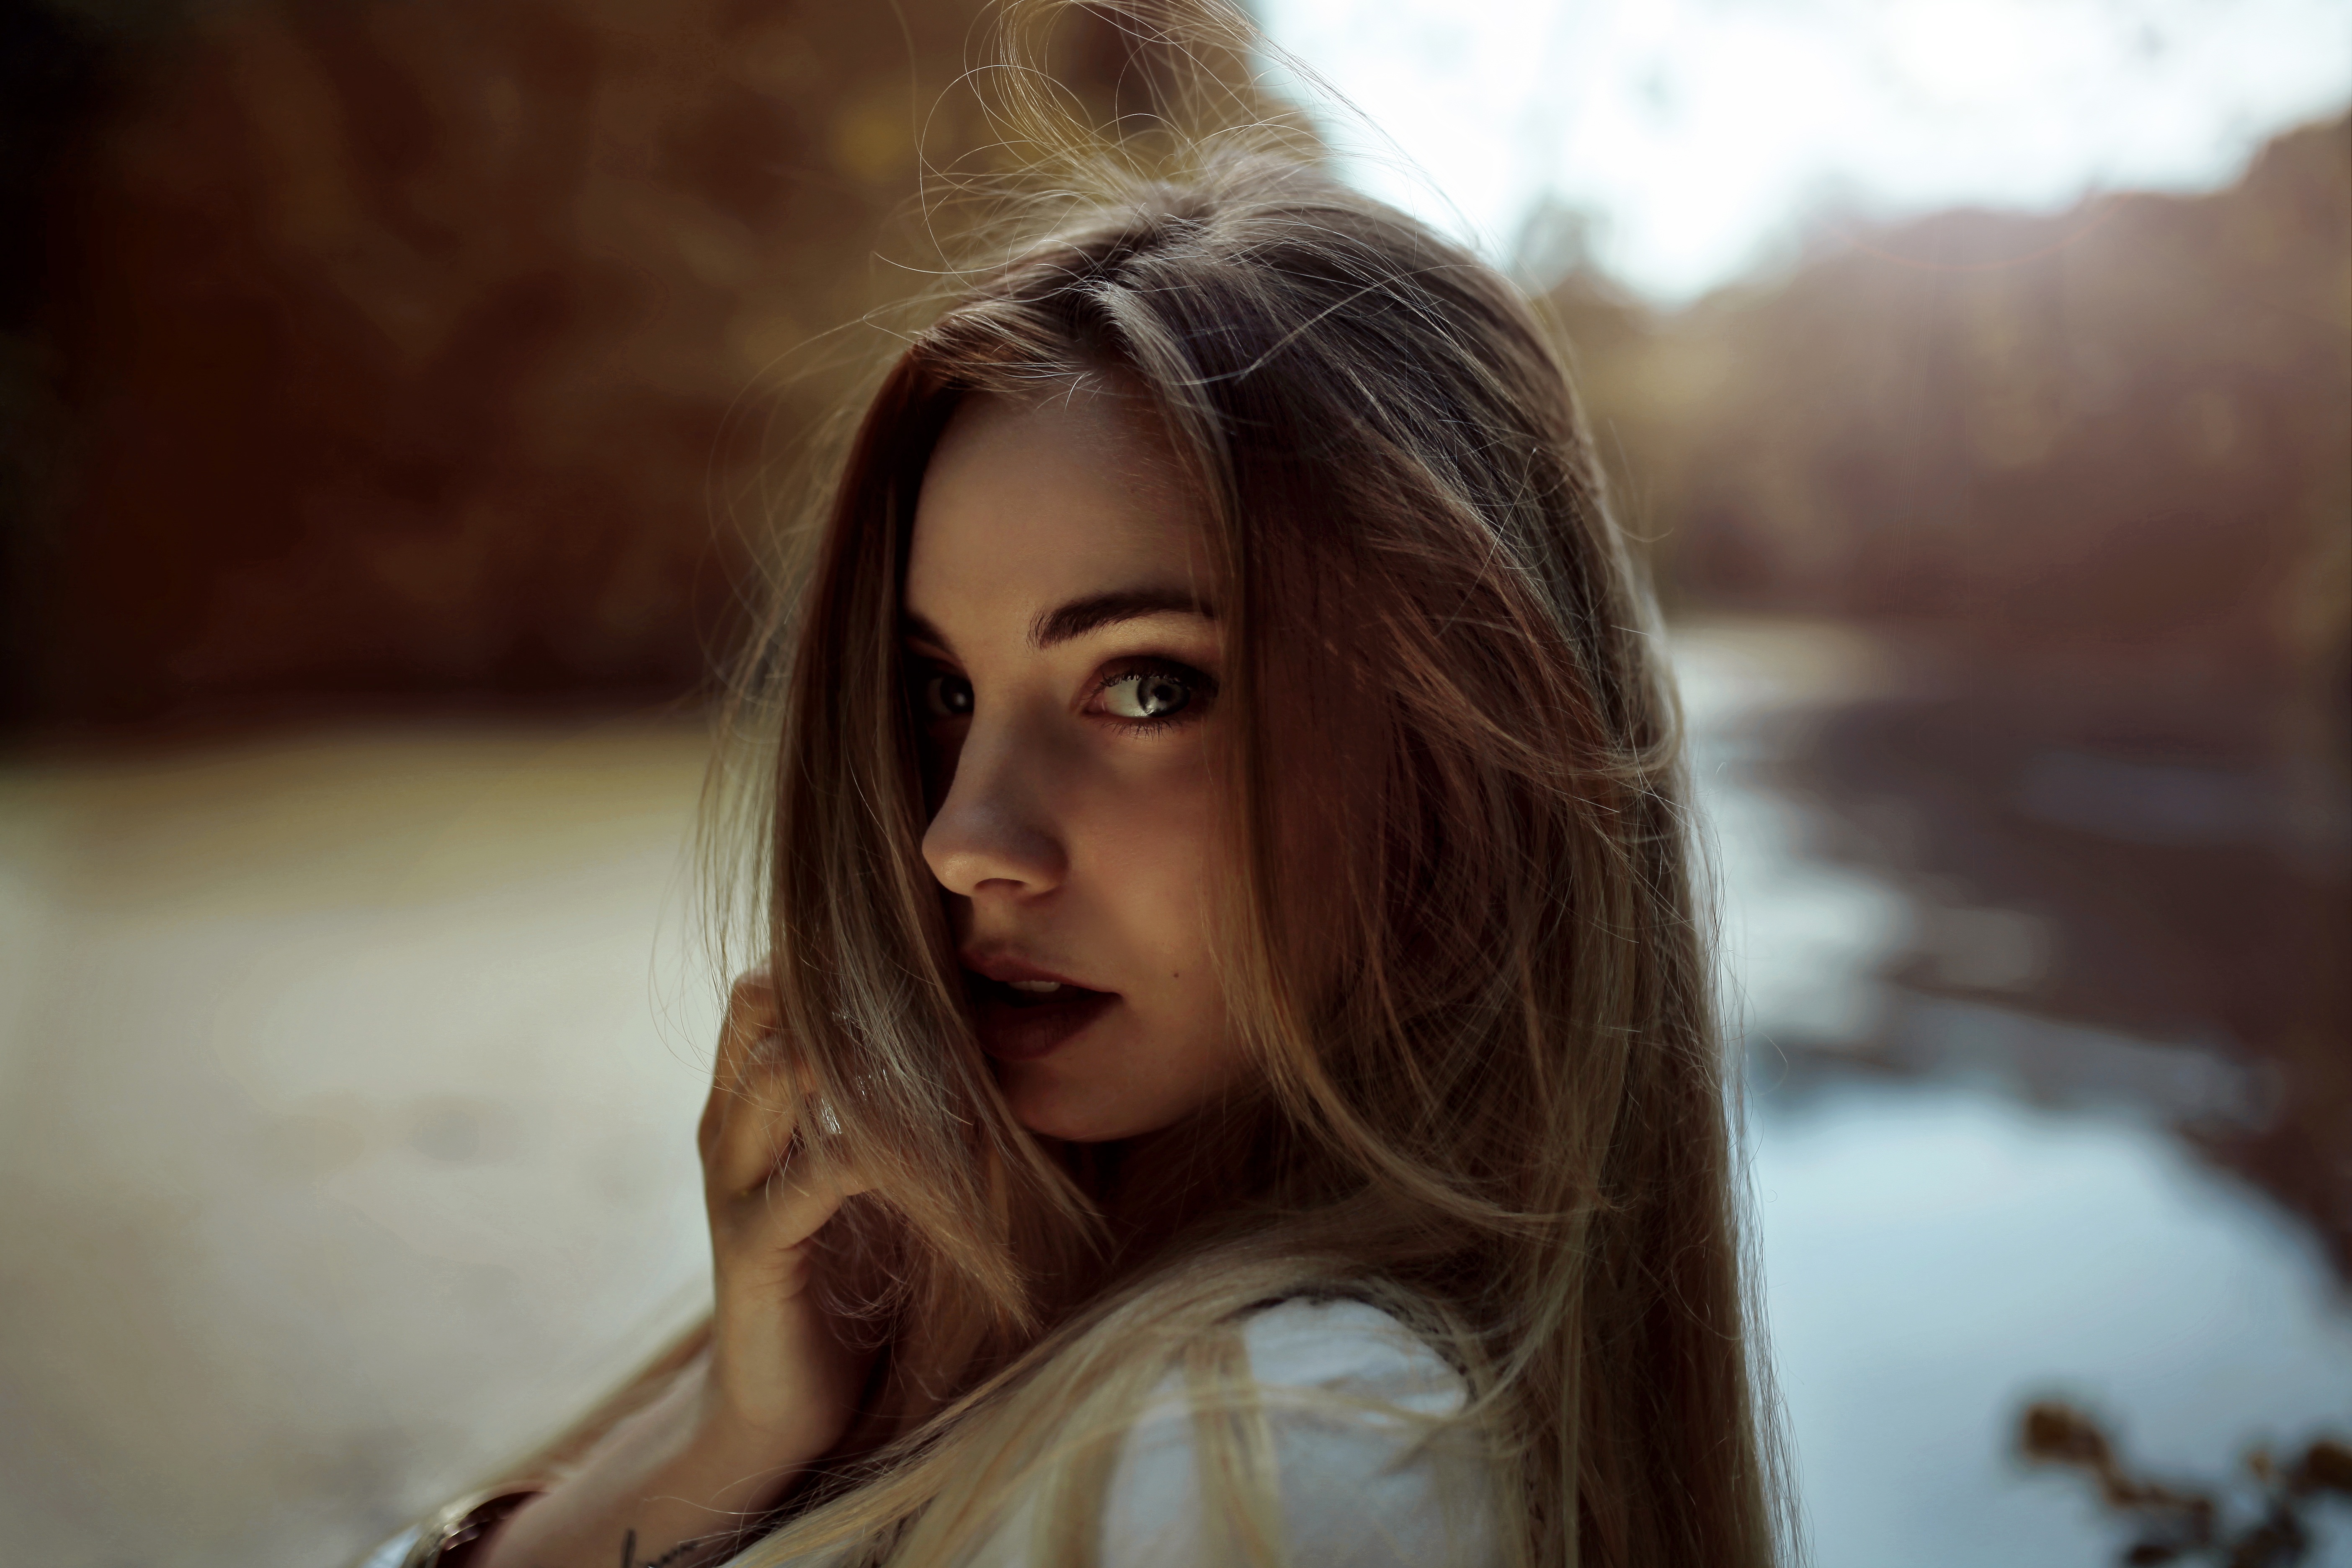
person, girl, woman, hair, photography, portrait, model, fashion, lady, facial expression, hairstyle, smile, long hair, close up, face, eye, head, skin, beauty, beautiful, blond, emotion, photo shoot, brown hair, portrait photography, art model